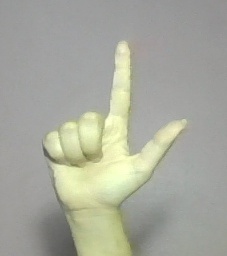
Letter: laam